Peanuts

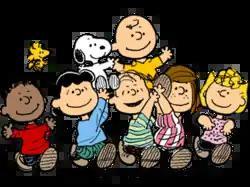
The "Peanuts" gangTop row left to right: Woodstock, Snoopy, Charlie BrownBottom row left to right: Franklin, Lucy Van Pelt, Linus Van Pelt, Peppermint Patty, Sally Brown

Peanuts (briefly subtitled featuring Good ol' Charlie Brown) is a syndicated daily and Sunday American comic strip written and illustrated by Charles M. Schulz. The strip's original run extended from 1950 to 2000, continuing in reruns afterward. "Peanuts" is among the most popular and influential in the history of comic strips, with 17,897 strips published in all, making it "arguably the longest story ever told by one human being". At the time of Schulz's death in 2000, "Peanuts" ran in over 2,600 newspapers, with a readership of roughly 355 million across 75 countries, and had been translated into 21 languages. It helped to cement the four-panel gag strip as the standard in the United States, and together with its merchandise earned Schulz more than $1 billion. Following successful TV and theatrical adaptations over the years, a movie adaptation was released by Blue Sky Studios in 2015.